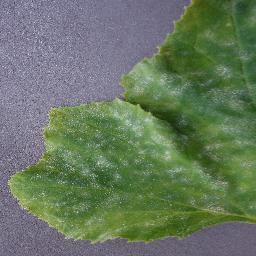
Label: Squash___Powdery_mildew